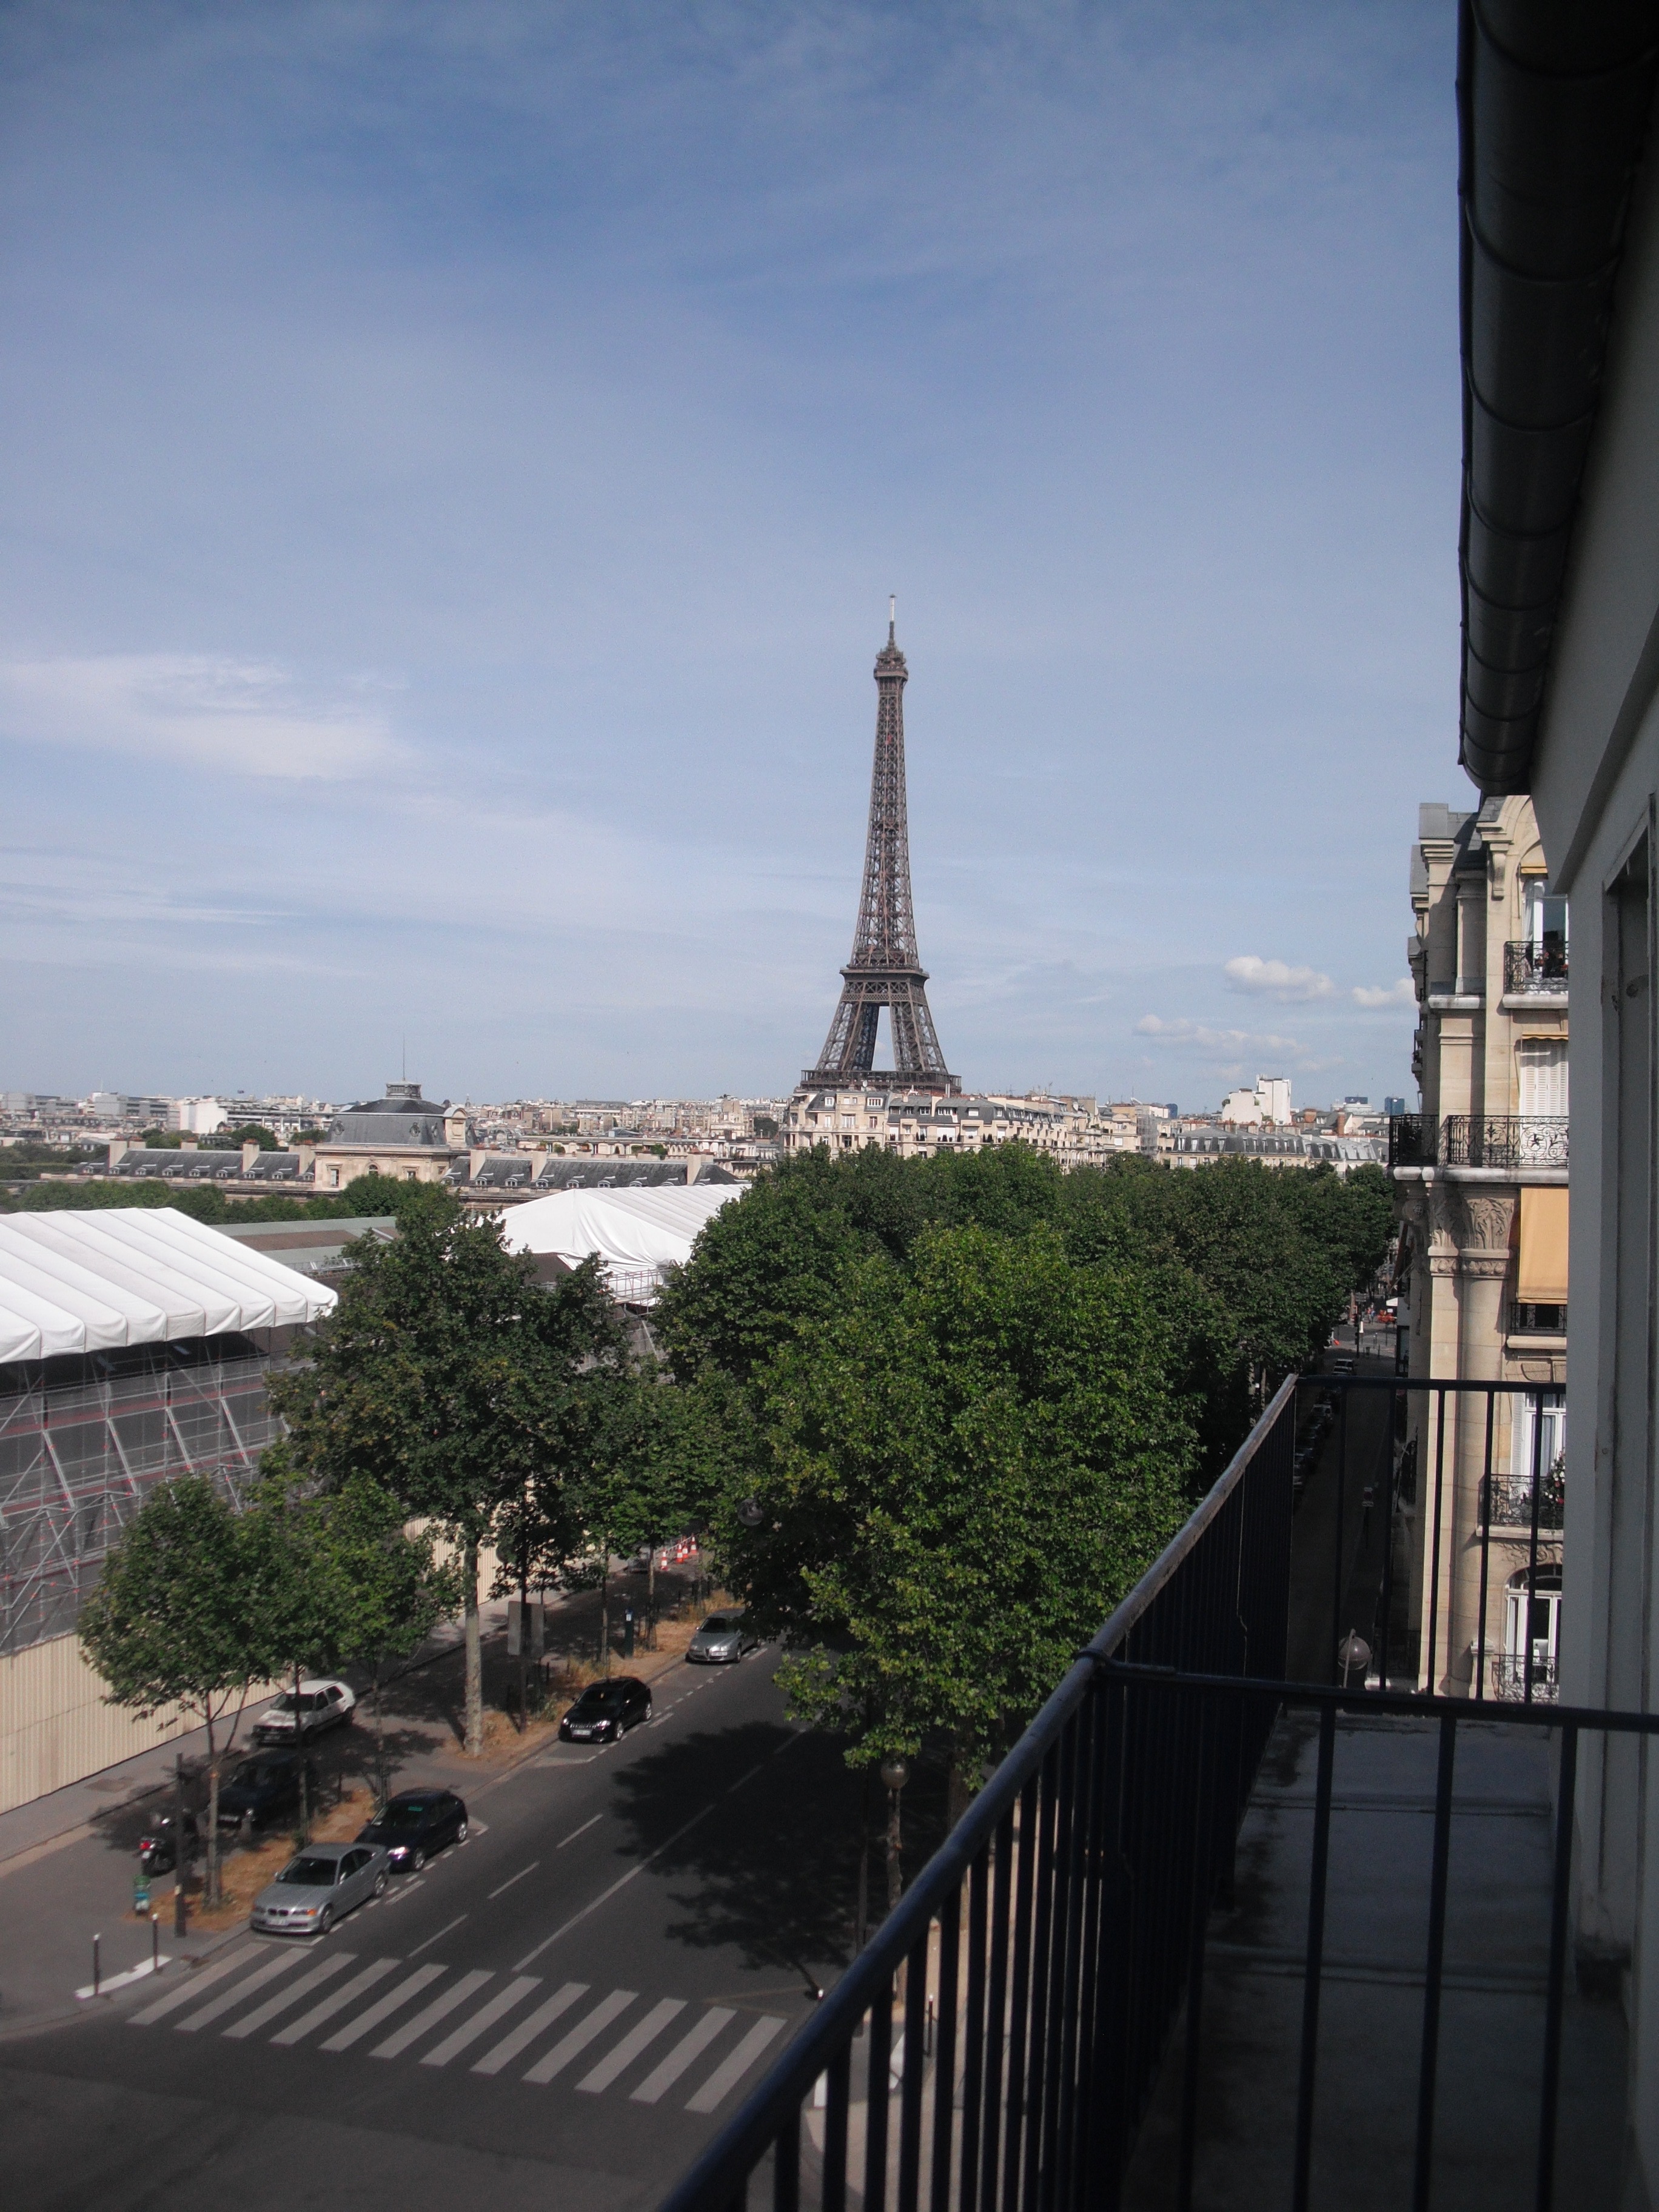
architecture, structure, bridge, skyline, view, building, city, eiffel tower, paris, skyscraper, cityscape, downtown, vacation, travel, steel, france, europe, arch, construction, tower, symbol, scenic, romantic, landmark, sightseeing, attraction, tourism, majestic, place, tour, french, engineering, tall, culture, history, wonder, famous, visit, destination, architectural